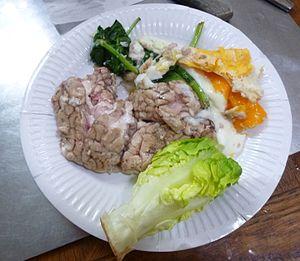
Recette paleo - cervelle de porc cuite à l'a poêle + salade + cresson + œufs
La cervelle, comme la plupart des organes internes du corps des animaux, que l'on classe généralement dans les abats, est utilisée comme aliment. On utilise couramment la cervelle de veau, de bœuf, d'agneau, de mouton ou de porc.